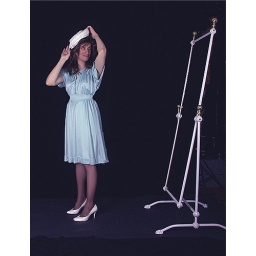
The white hat looks cool in the mirror reflection